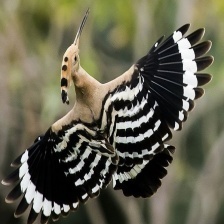
Species: HOOPOES
Scientific name: UPUPIDAE